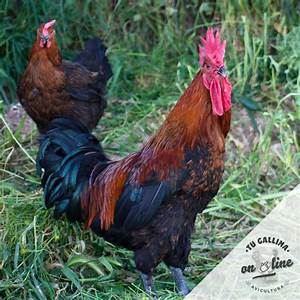
Label: gallina